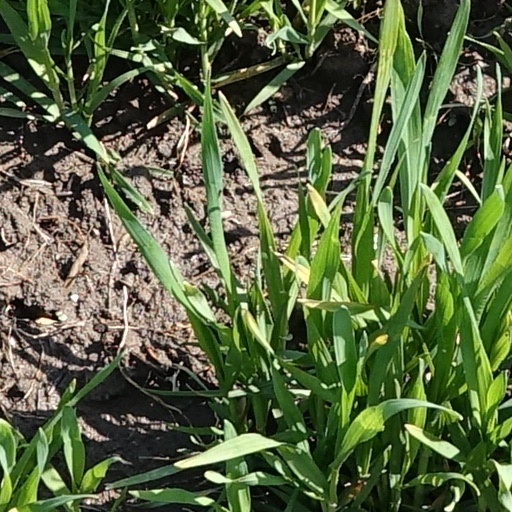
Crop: wheat